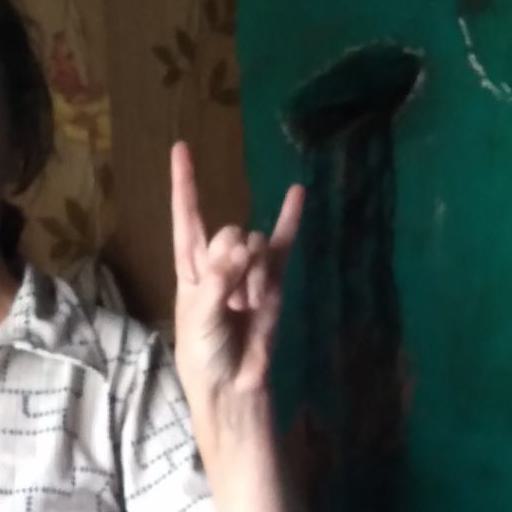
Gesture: rock